Branco van den Boomen

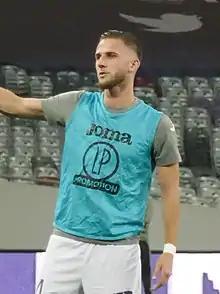
Van den Boomen with Toulouse in 2020

Branco van den Boomen (born 21 July 1995) is a Dutch professional footballer who plays as a midfielder for club Ajax.